William Davidson (agribusinessman)

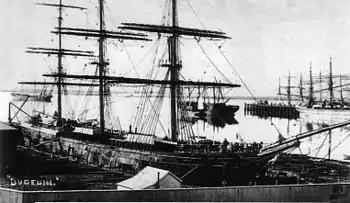
The "Dunedin" loading at Port Chalmers in 1882.

At the time, sheep were farmed only for wool. With the success of the Antipodean farmers, international wool markets suffered from supply outpacing demand, and between 1873 and 1888 wool prices fell by a third. Davidson had been looking to the United Kingdom's increasing population and fixed food supply to provide a solution. He converted some land to dairying in Southland, helping establish a cheese making industry in Edendale. However his real hopes were to find a use other than wool for the company's vast herds of sheep. New Zealand had attempted to export meat in cans in the 1870s, however while popular in the South Pacific islands to this day, canned meat did not sell well in Europe. Live shipment was prohibitively expensive. Assorted experiments in refrigerated shipping had been attempted in the mid-1870s - sometimes successful on a small scale, but generally not successful on a larger scale. The first attempt to ship refrigerated sheep meat from Australia had resulted in the loss of the whole cargo.